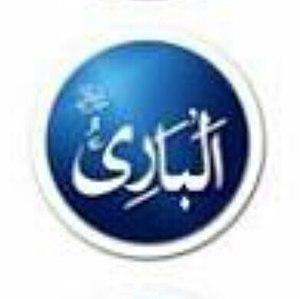
Al Bari / Le Producteur est un beau nom d'Allah. Español: Al Bari / El Iniciador